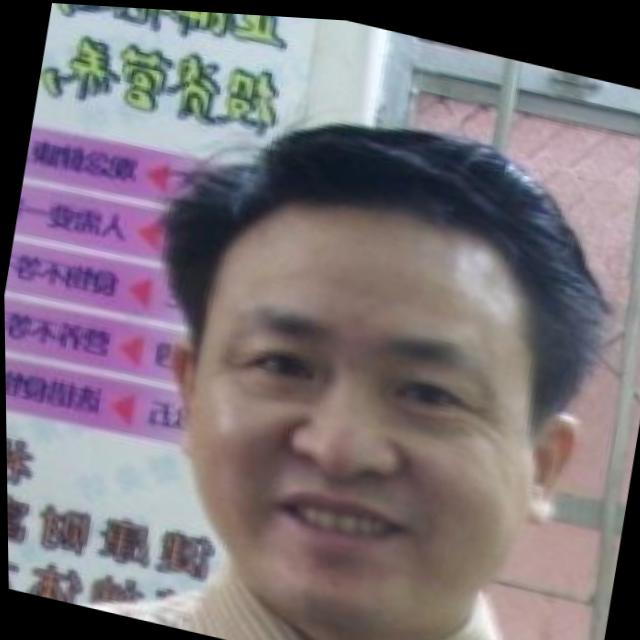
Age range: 45-64